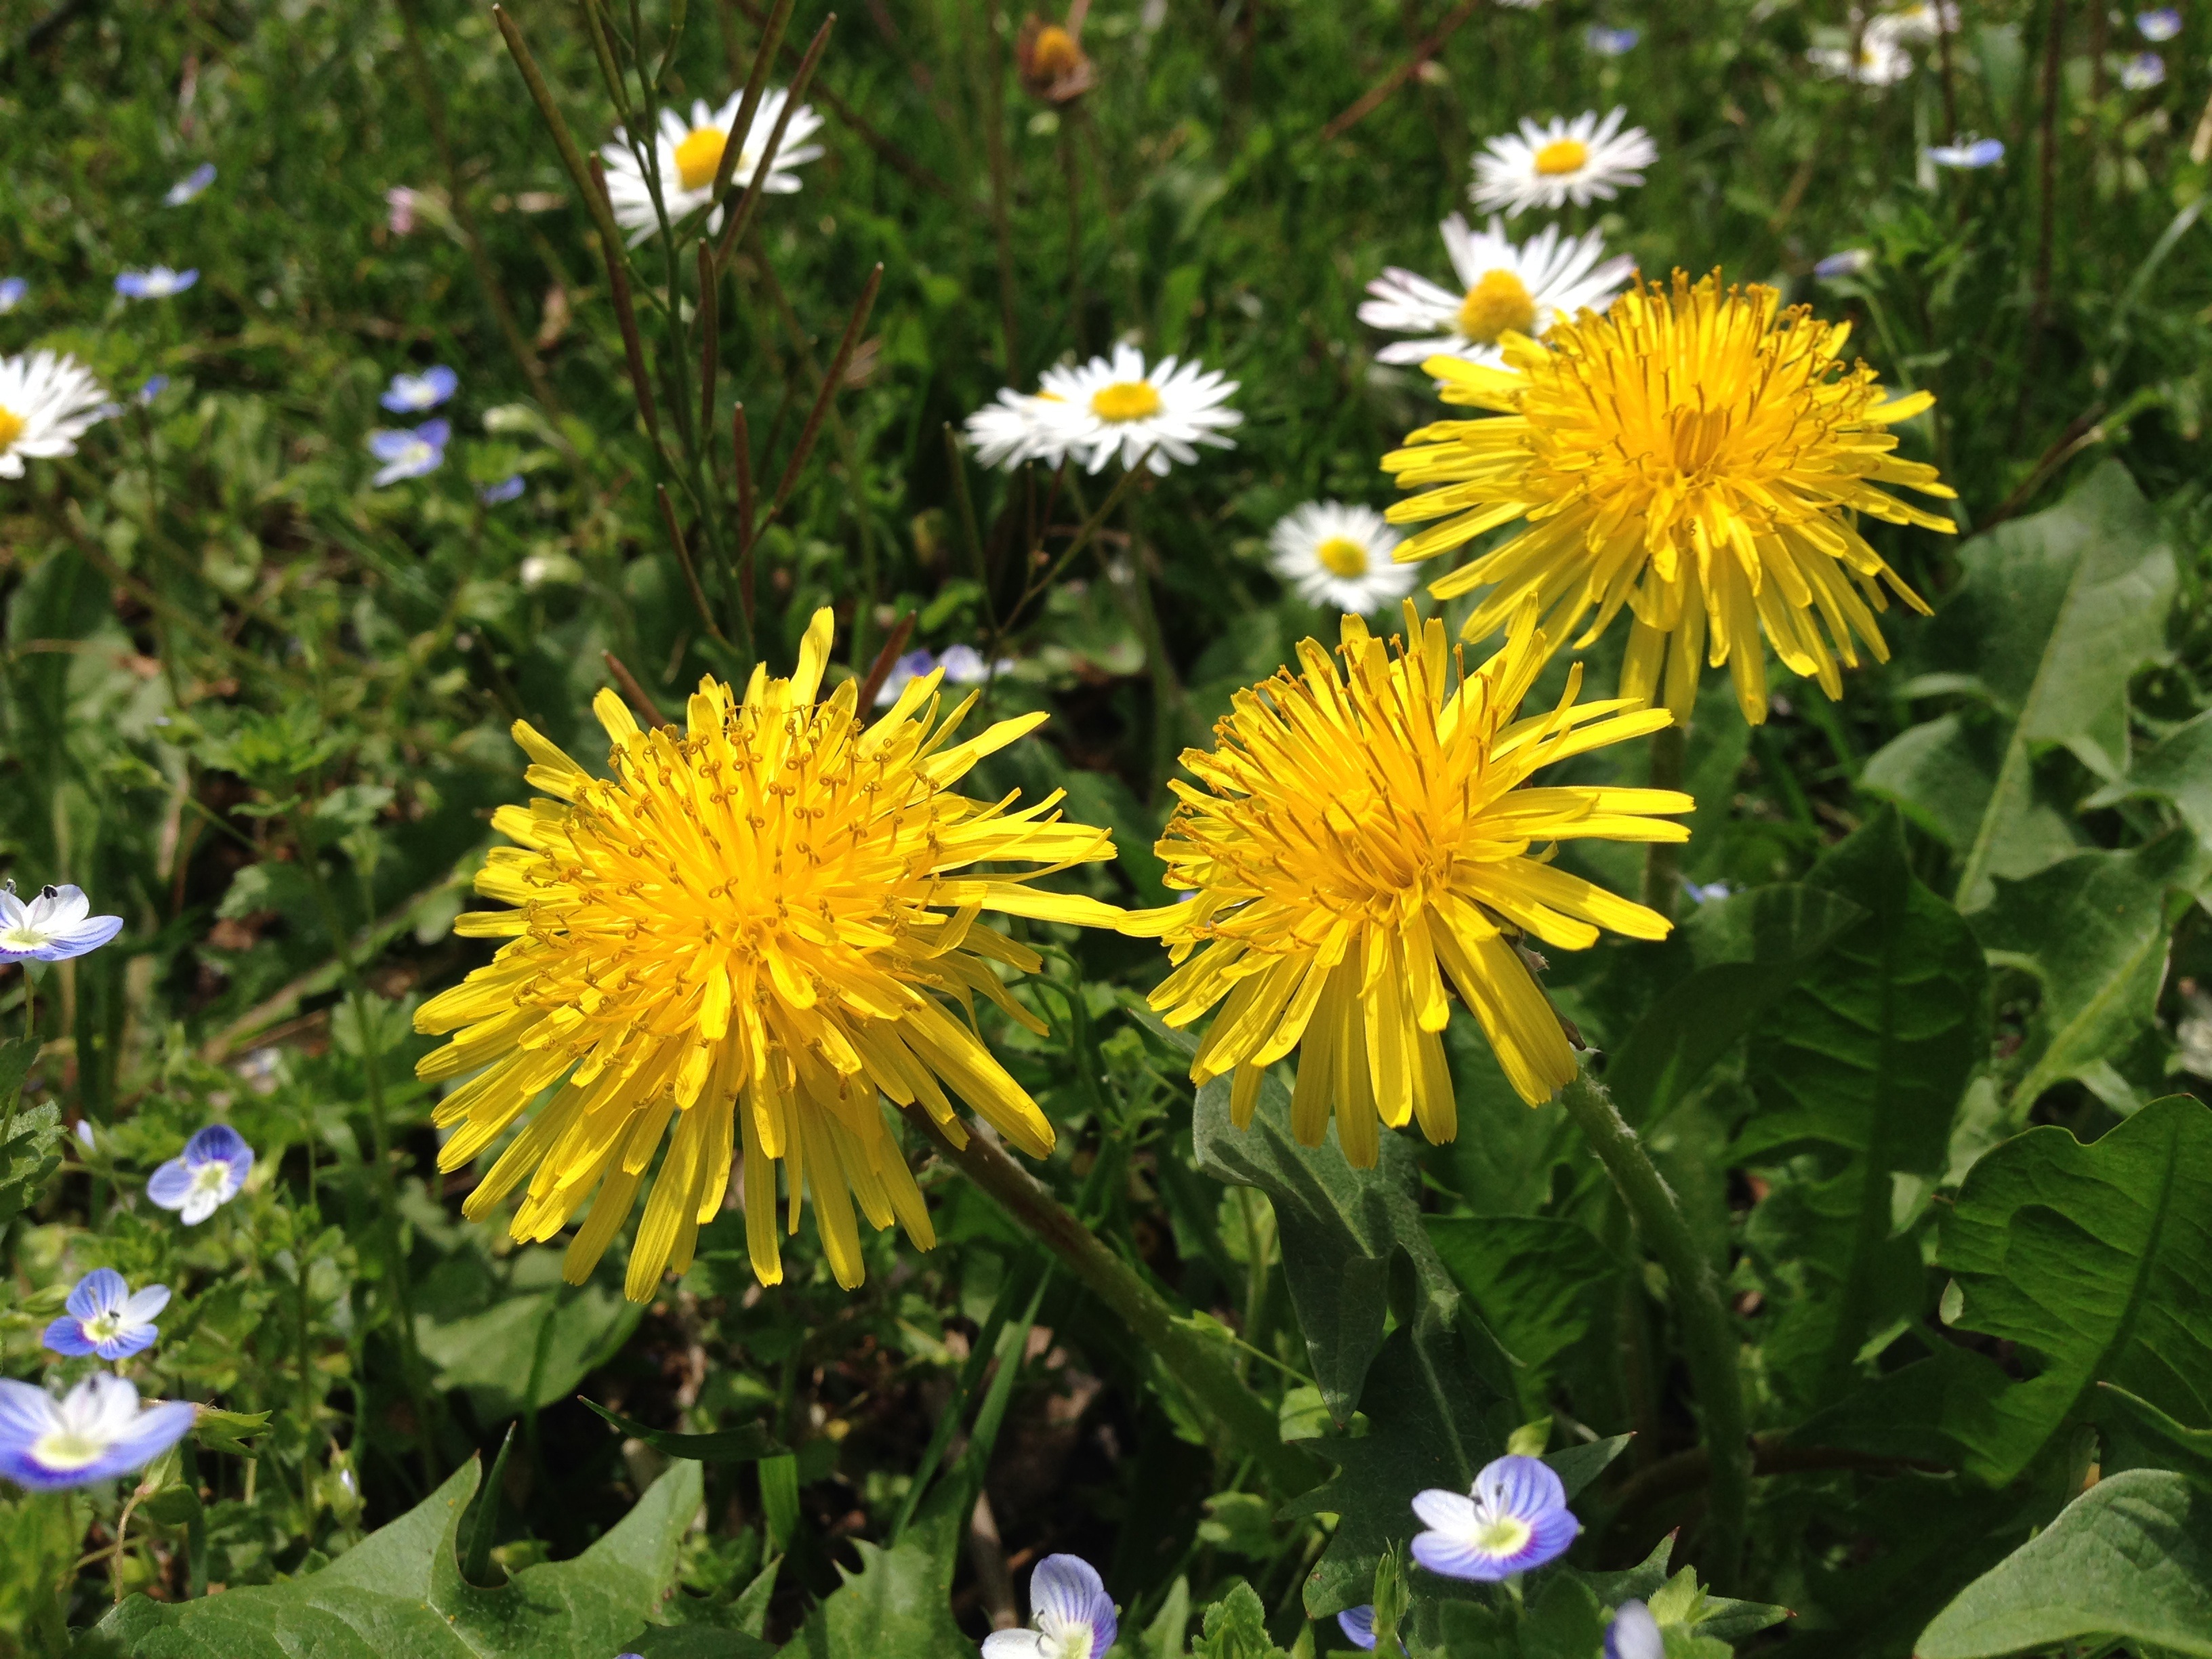
nature, plant, field, meadow, prairie, flower, herb, botany, yellow, flora, wildflower, flowering plant, daisy family, oxeye daisy, annual plant, land plant, chamaemelum nobile, marguerite daisy